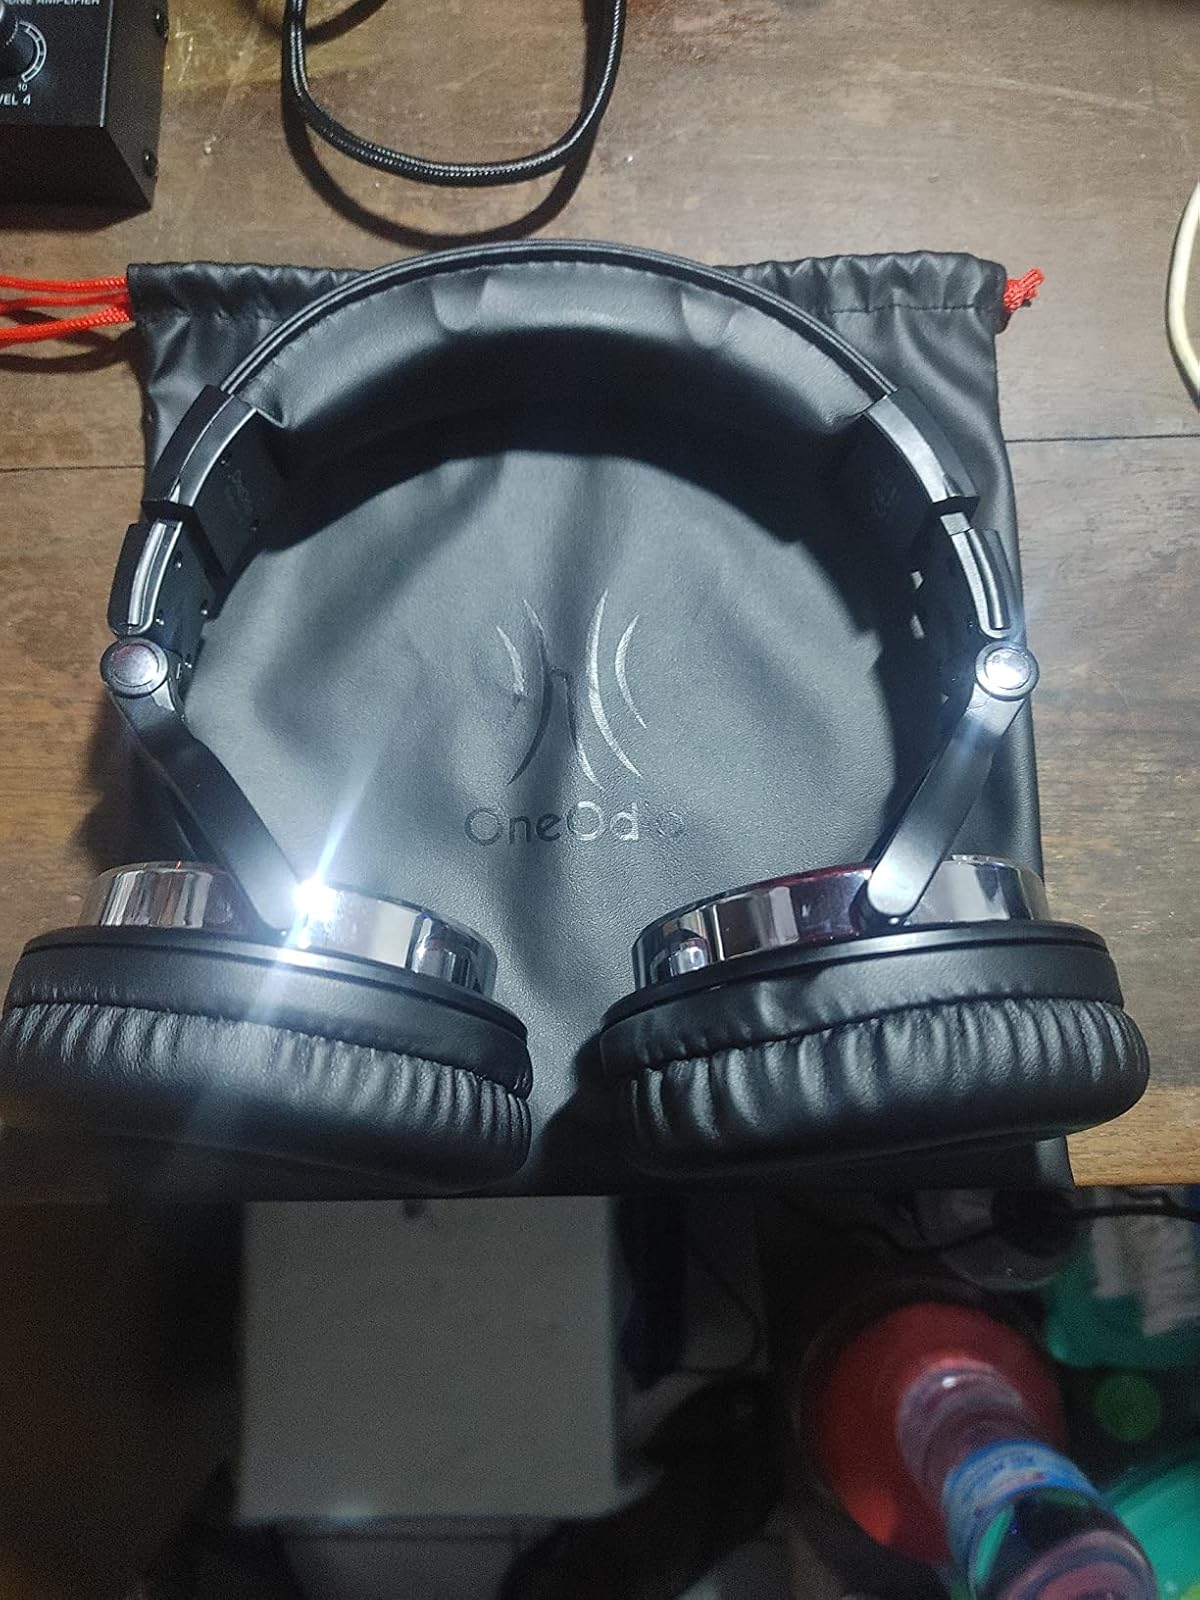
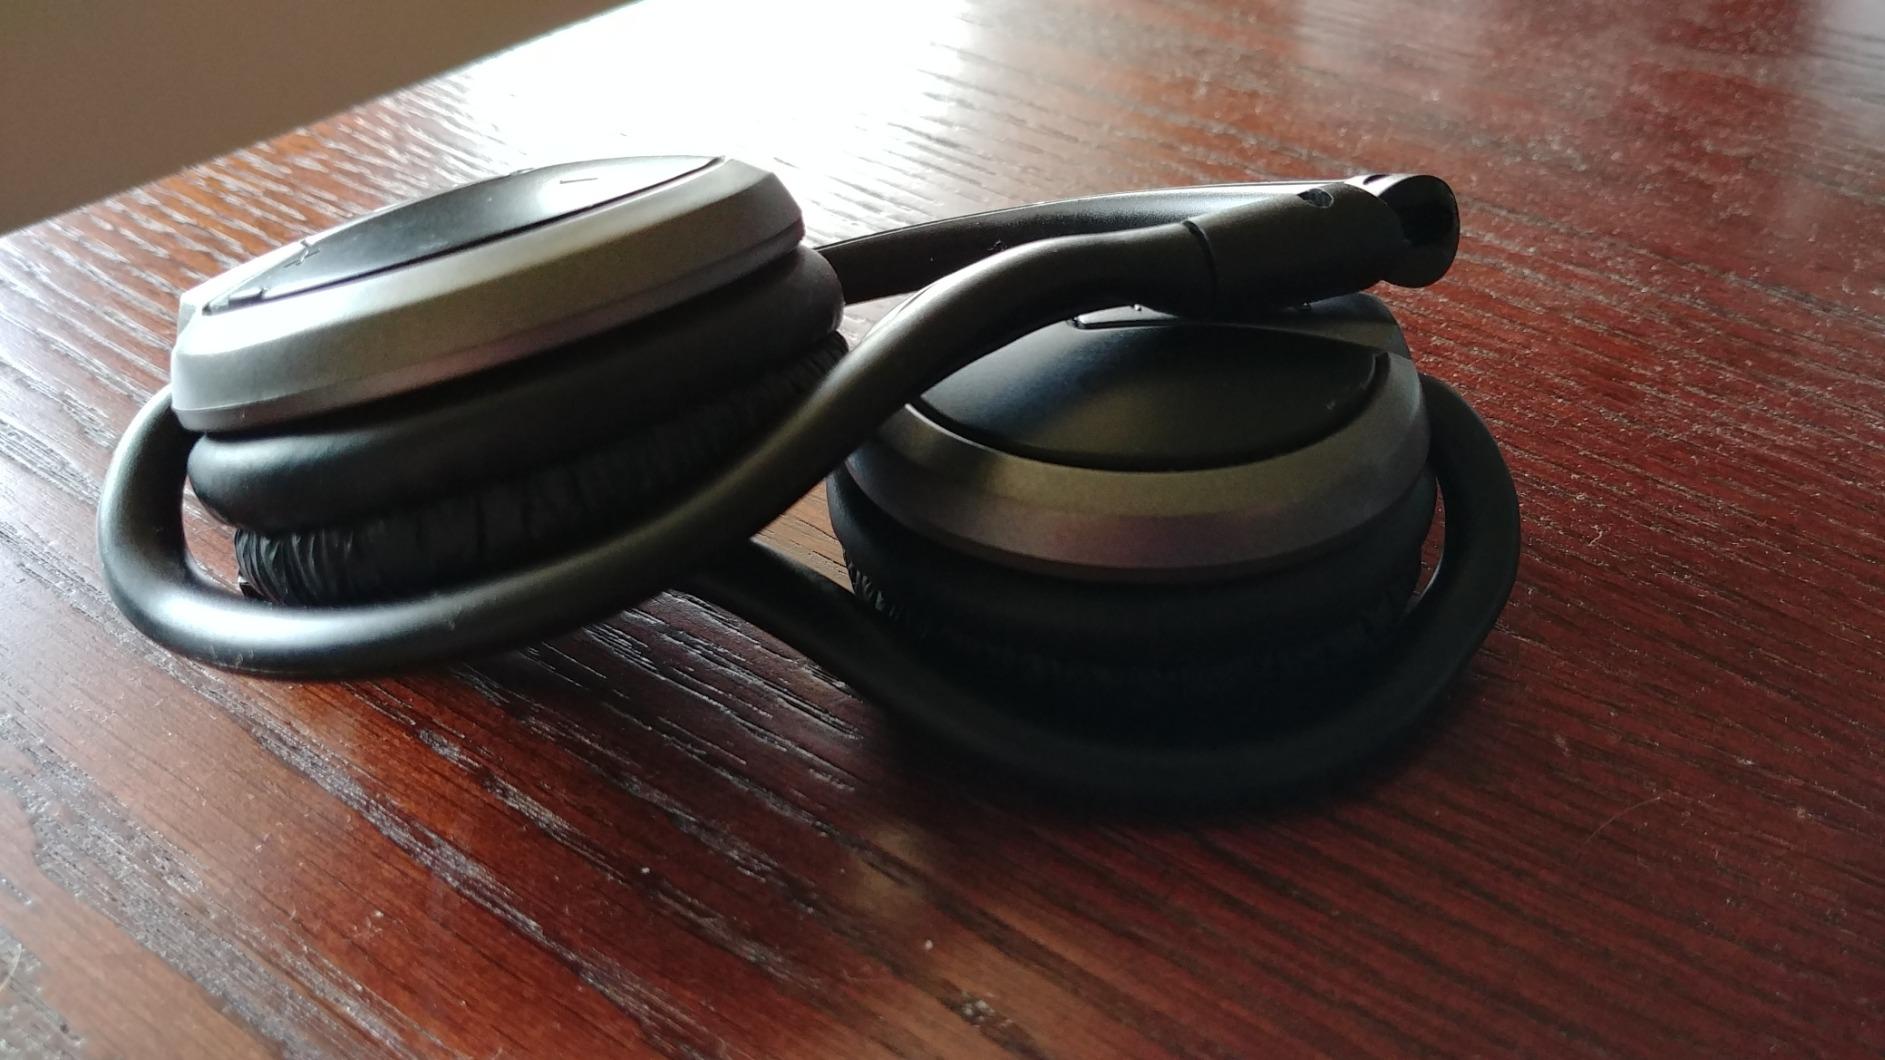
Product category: headphones
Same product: no